Hipódromo de la Zarzuela

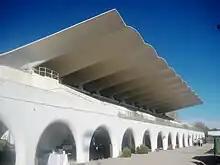
La Zarzuela race course with its distinctive roof

The Hipódromo de la Zarzuela is a race course on the outskirts of Madrid, Spain. It was designed in the 1930s. The architecture is in a modernist style which has been described as "racionalismo madrileño".